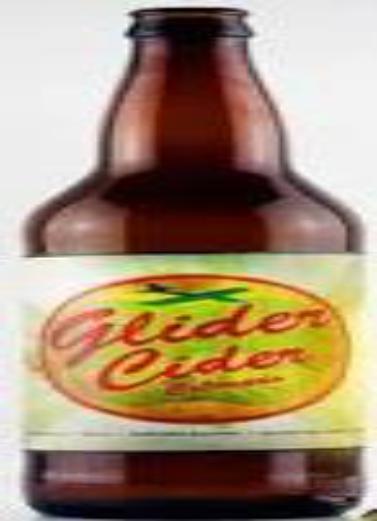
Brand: Glider Cider
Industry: Food